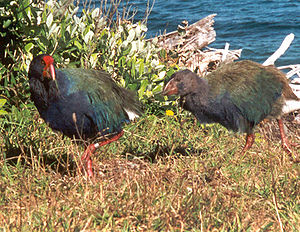
Lazarus taxon
Takahe-fuglen på New Zealand var ikke blevet set siden 1898 før den blev "genopdaget" i 1948.
I palæontologi er Lazarus taxon en takson som ikke optræder i en eller flere perioder i den fossile periode, for så at optræde igen senere. Ligeledes inden for bevaringsøkologi og økologi kan det refere til arter eller populationer, som man havde antaget var uddøde, men som så bliver genopdaget.